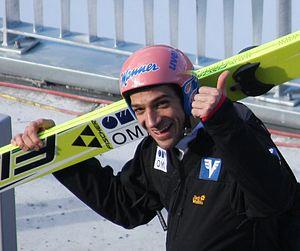
Andreas Kofler, né le 17 mai 1984 à Innsbruck, est un sauteur à ski autrichien actif depuis 2002. Médaillé d'argent en individuel aux Jeux olympiques de Turin en 2006 et double champion olympique par équipe en 2006 et 2010, il a gagné la Tournée des quatre tremplins en 2010.